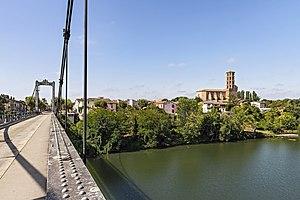
Buzet-sur-Tarn est une commune française située dans le département de la Haute-Garonne, en région Occitanie.